Line 5 (Nanning Metro)

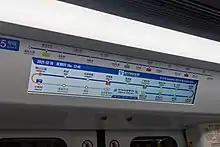
Line 5 train interior LCDs

Line 5 of the Nanning Metro is a rapid transit line in Nanning which opened on 16 December 2021. The line is 20.2 km long with 17 stations and uses driverless 6-car Type B trains.